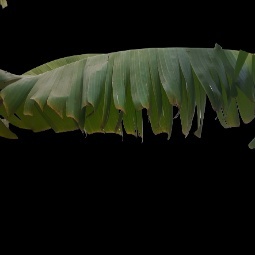
Label: Boron